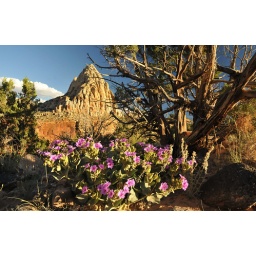
flowers in capitol reef mountain behind